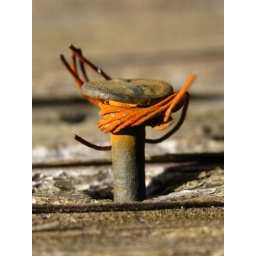
Macro. Rusty nail wrapped in rusted wire on a dilapidated wooden fence close up.